Kata Dalström

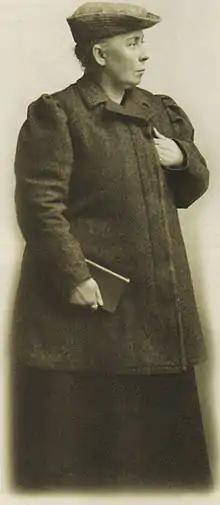
Kata Dalström

Always a member of the Social Democratic movement's radical left wing, Dalström supported Branting against Hinke Bergegren because she opposed anarchism, but after Bergegren and the anarchists were defeated, she became more and more radical. She continued to believe that the class struggle of Marx and Engels was the only true way for the working-class movement to achieve its goals, and she became disappointed in the pragmatist development of the Swedish Social Democratic Party.